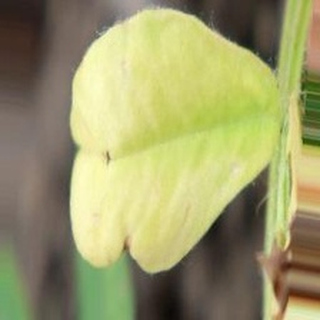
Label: groundnut_nutrition_deficiency